Amedeo John Engel Terzi

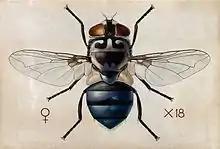
Drawing of a female blowfly, "Chrysomya chloropyga", A.J.E. Terzi. Wellcome Library.

Amedeo John Engel Terzi (1872, Palermo -1956) was an Italian illustrator and entomologist specialising in Diptera, the true flies.